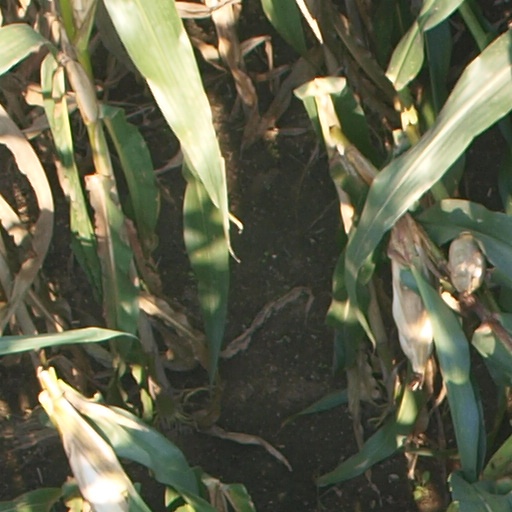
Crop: maize; corn